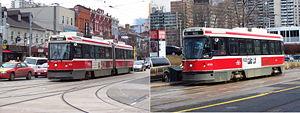
La Commission de transport de Toronto ou TTC est l'agence chargée des transports en commun de la ville de Toronto en Ontario. Elle assure la gestion de quatre lignes de métro, de onze lignes de tramway et de lignes d'autobus dans toute la ville. Le TTC est le service de transport principal de la région métropolitaine. Elle exploite également plusieurs connections avec les villes avoisinantes.